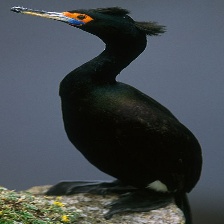
Species: RED FACED CORMORANT
Scientific name: PHALACROCORAX URILE